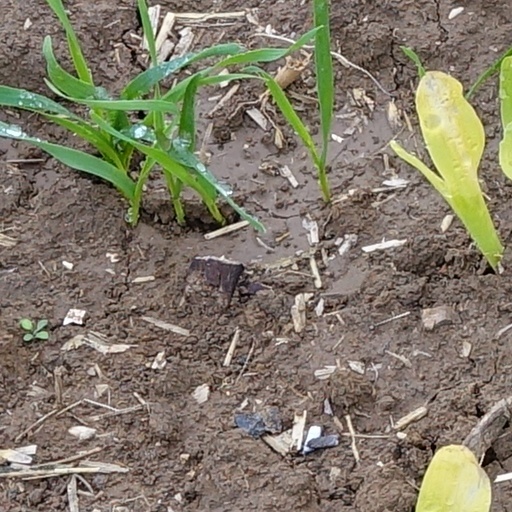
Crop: wheat